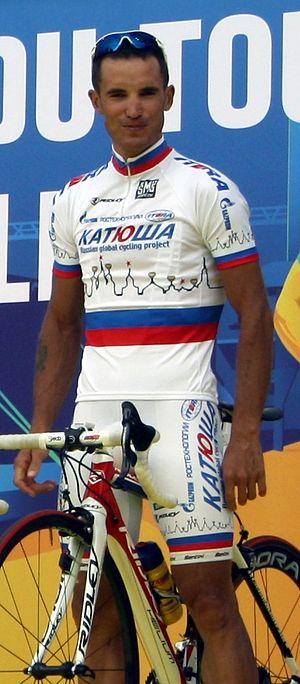
Le Tour de France 2011 est la 98ᵉ édition du Tour de France cycliste. Il s'est déroulé du 2 juillet au 24 juillet 2011. Il comprend 21 étapes dont 2 passant en Italie pour une distance totale de 3 430 km.
Aleksandr Vassilievitch Kolobnev - en russe : Александр Васильевич Колобнев - ou Alexandr Kolobnev, transcription incorrecte la plus souvent utilisée, est un coureur cycliste russe, professionnel. Il a notamment été champion de Russie sur route en 2004 et 2010, médaillé d'argent du championnat du monde sur route en 2007 et 2009 et médaillé de bronze de la course en ligne des Jeux olympiques de 2008.